Hitler Diaries

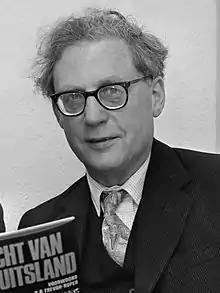
A black-and-white photograph of a grey-haired and spectacled man in his sixties is looking at the viewer. He wear a dark suit and tie, and is holding a copy of one of the books he has written.

I am now satisfied that the documents are authentic; that the history of their wanderings since 1945 is true; and that the standard accounts of Hitler's writing habits, of his personality, and even, perhaps, of some public events may, in consequence, have to be revised.